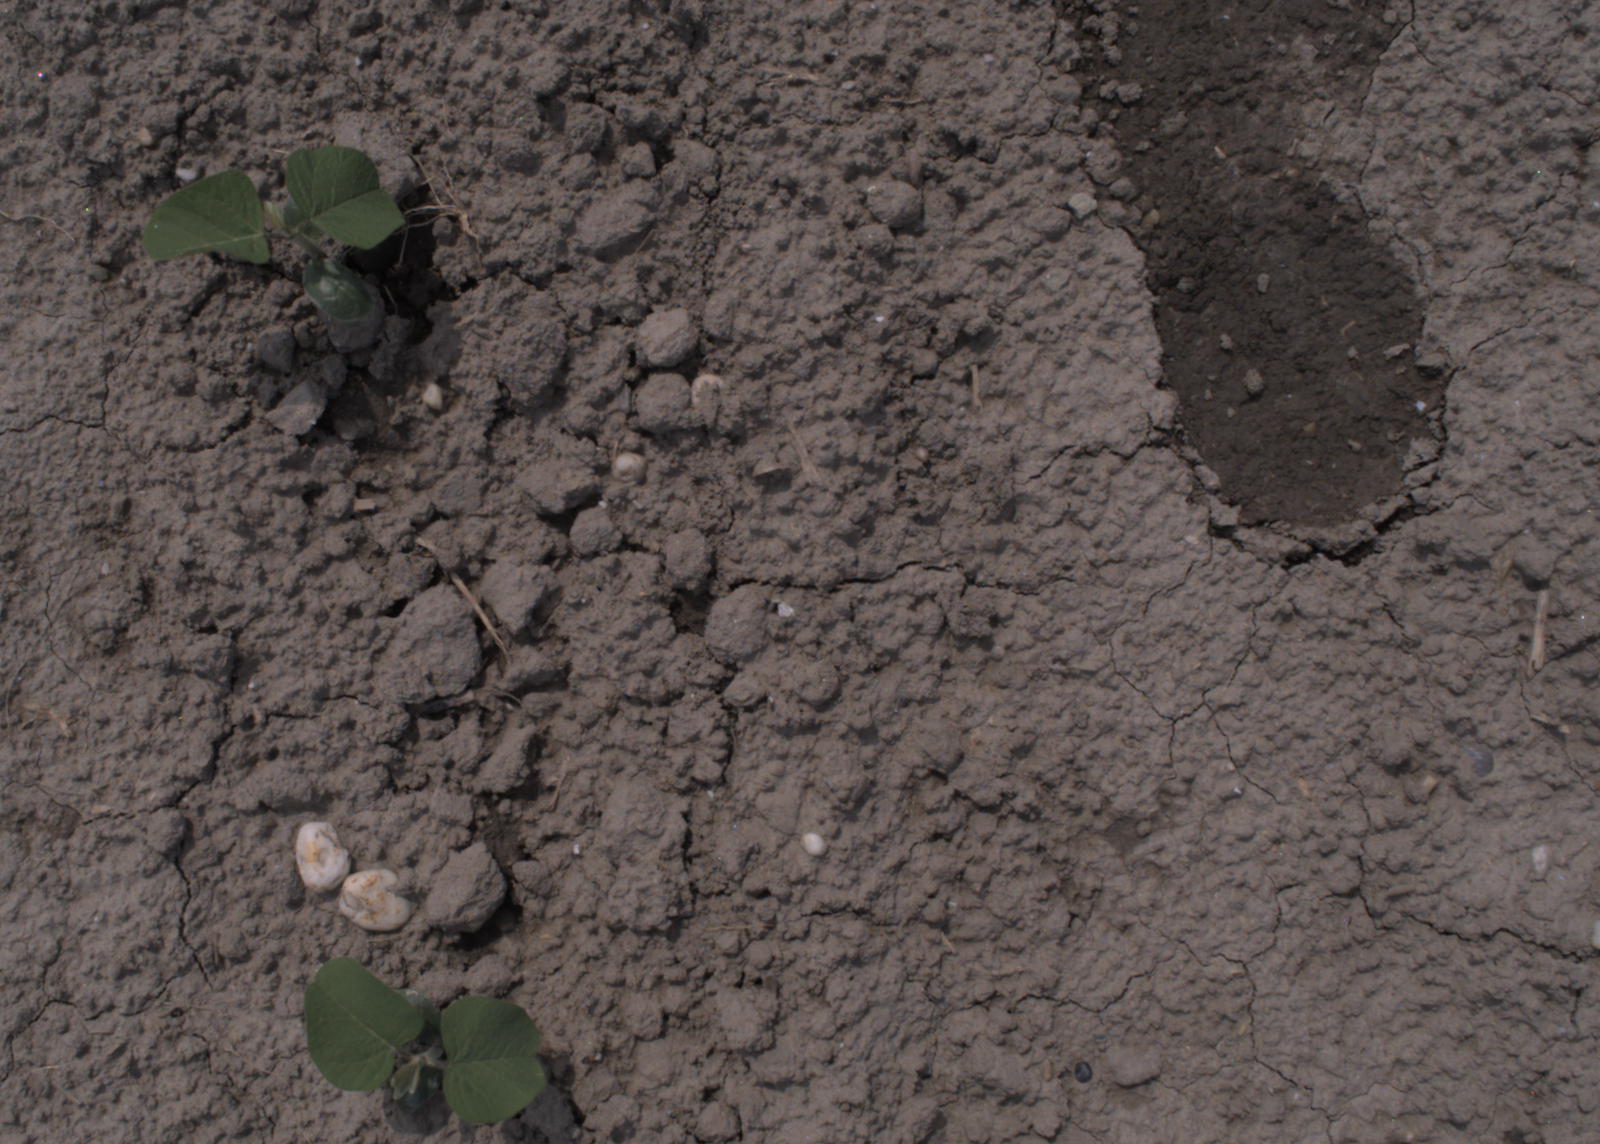
Capture date: 06.08.2020 13:03:09
Weather: sunny
Wind: medium
Seeding date: 21.07.2020
Plant canopy height (mm): 890